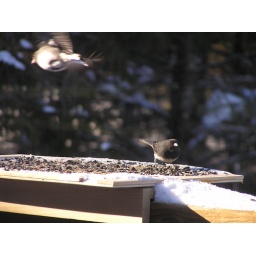
At the bird feeder, Underhill, Vermont, February 2007, junkos flying in